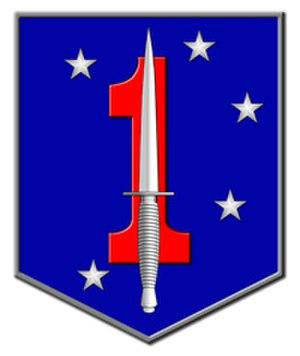
Cet article est une liste des bataillons du Corps des Marines des États-Unis, triés en fonction des missions qu'ils exécutent.